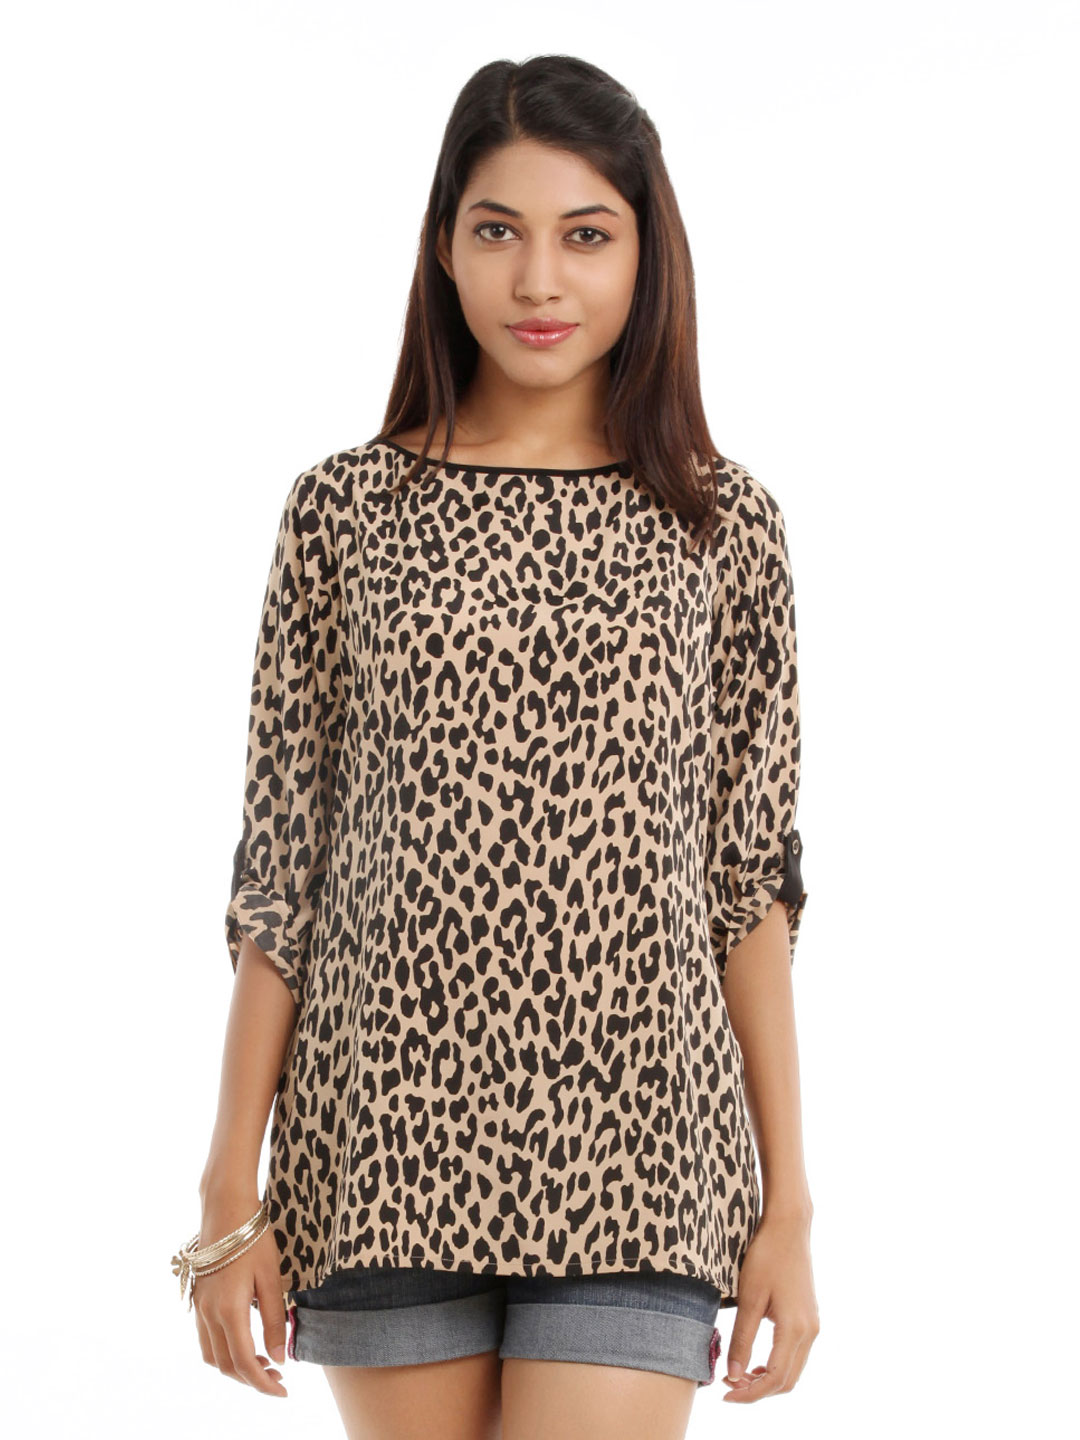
Femella Women Black Animal Print Top
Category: Apparel / Topwear / Tops
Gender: Women
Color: Black
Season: Summer 2012
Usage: Casual